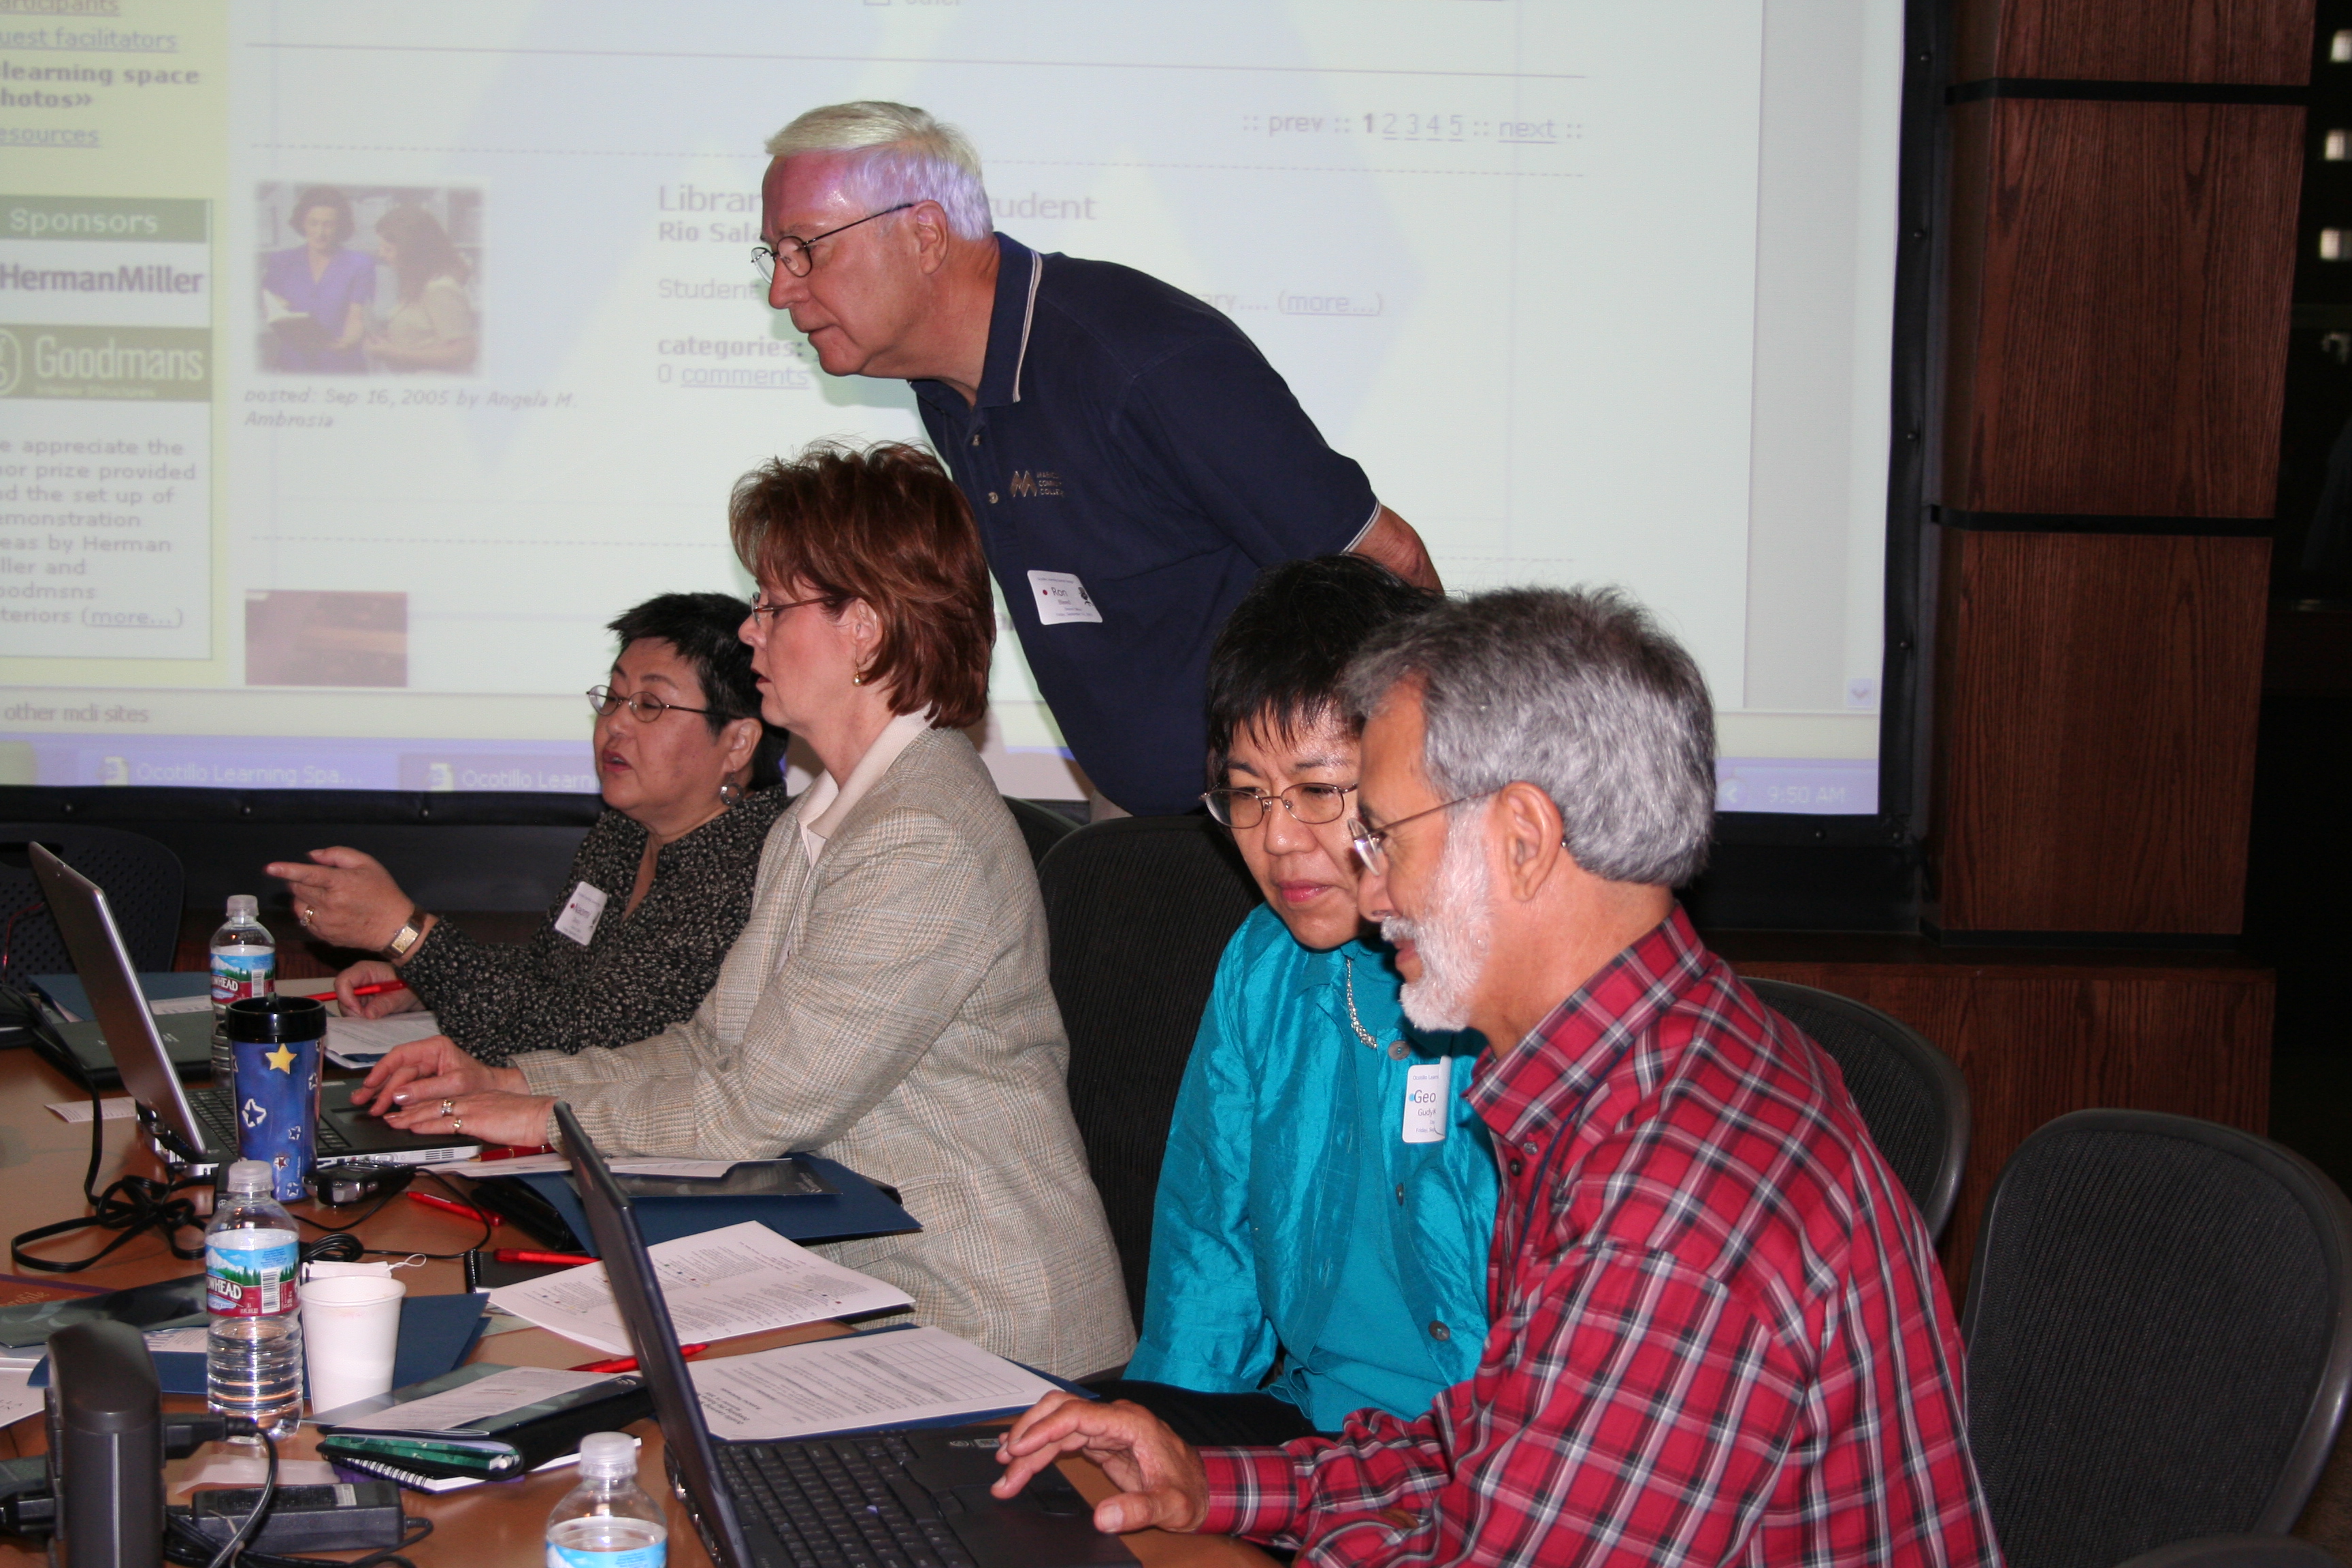
meal, community, ocotillo, ocospaces905, academic conference